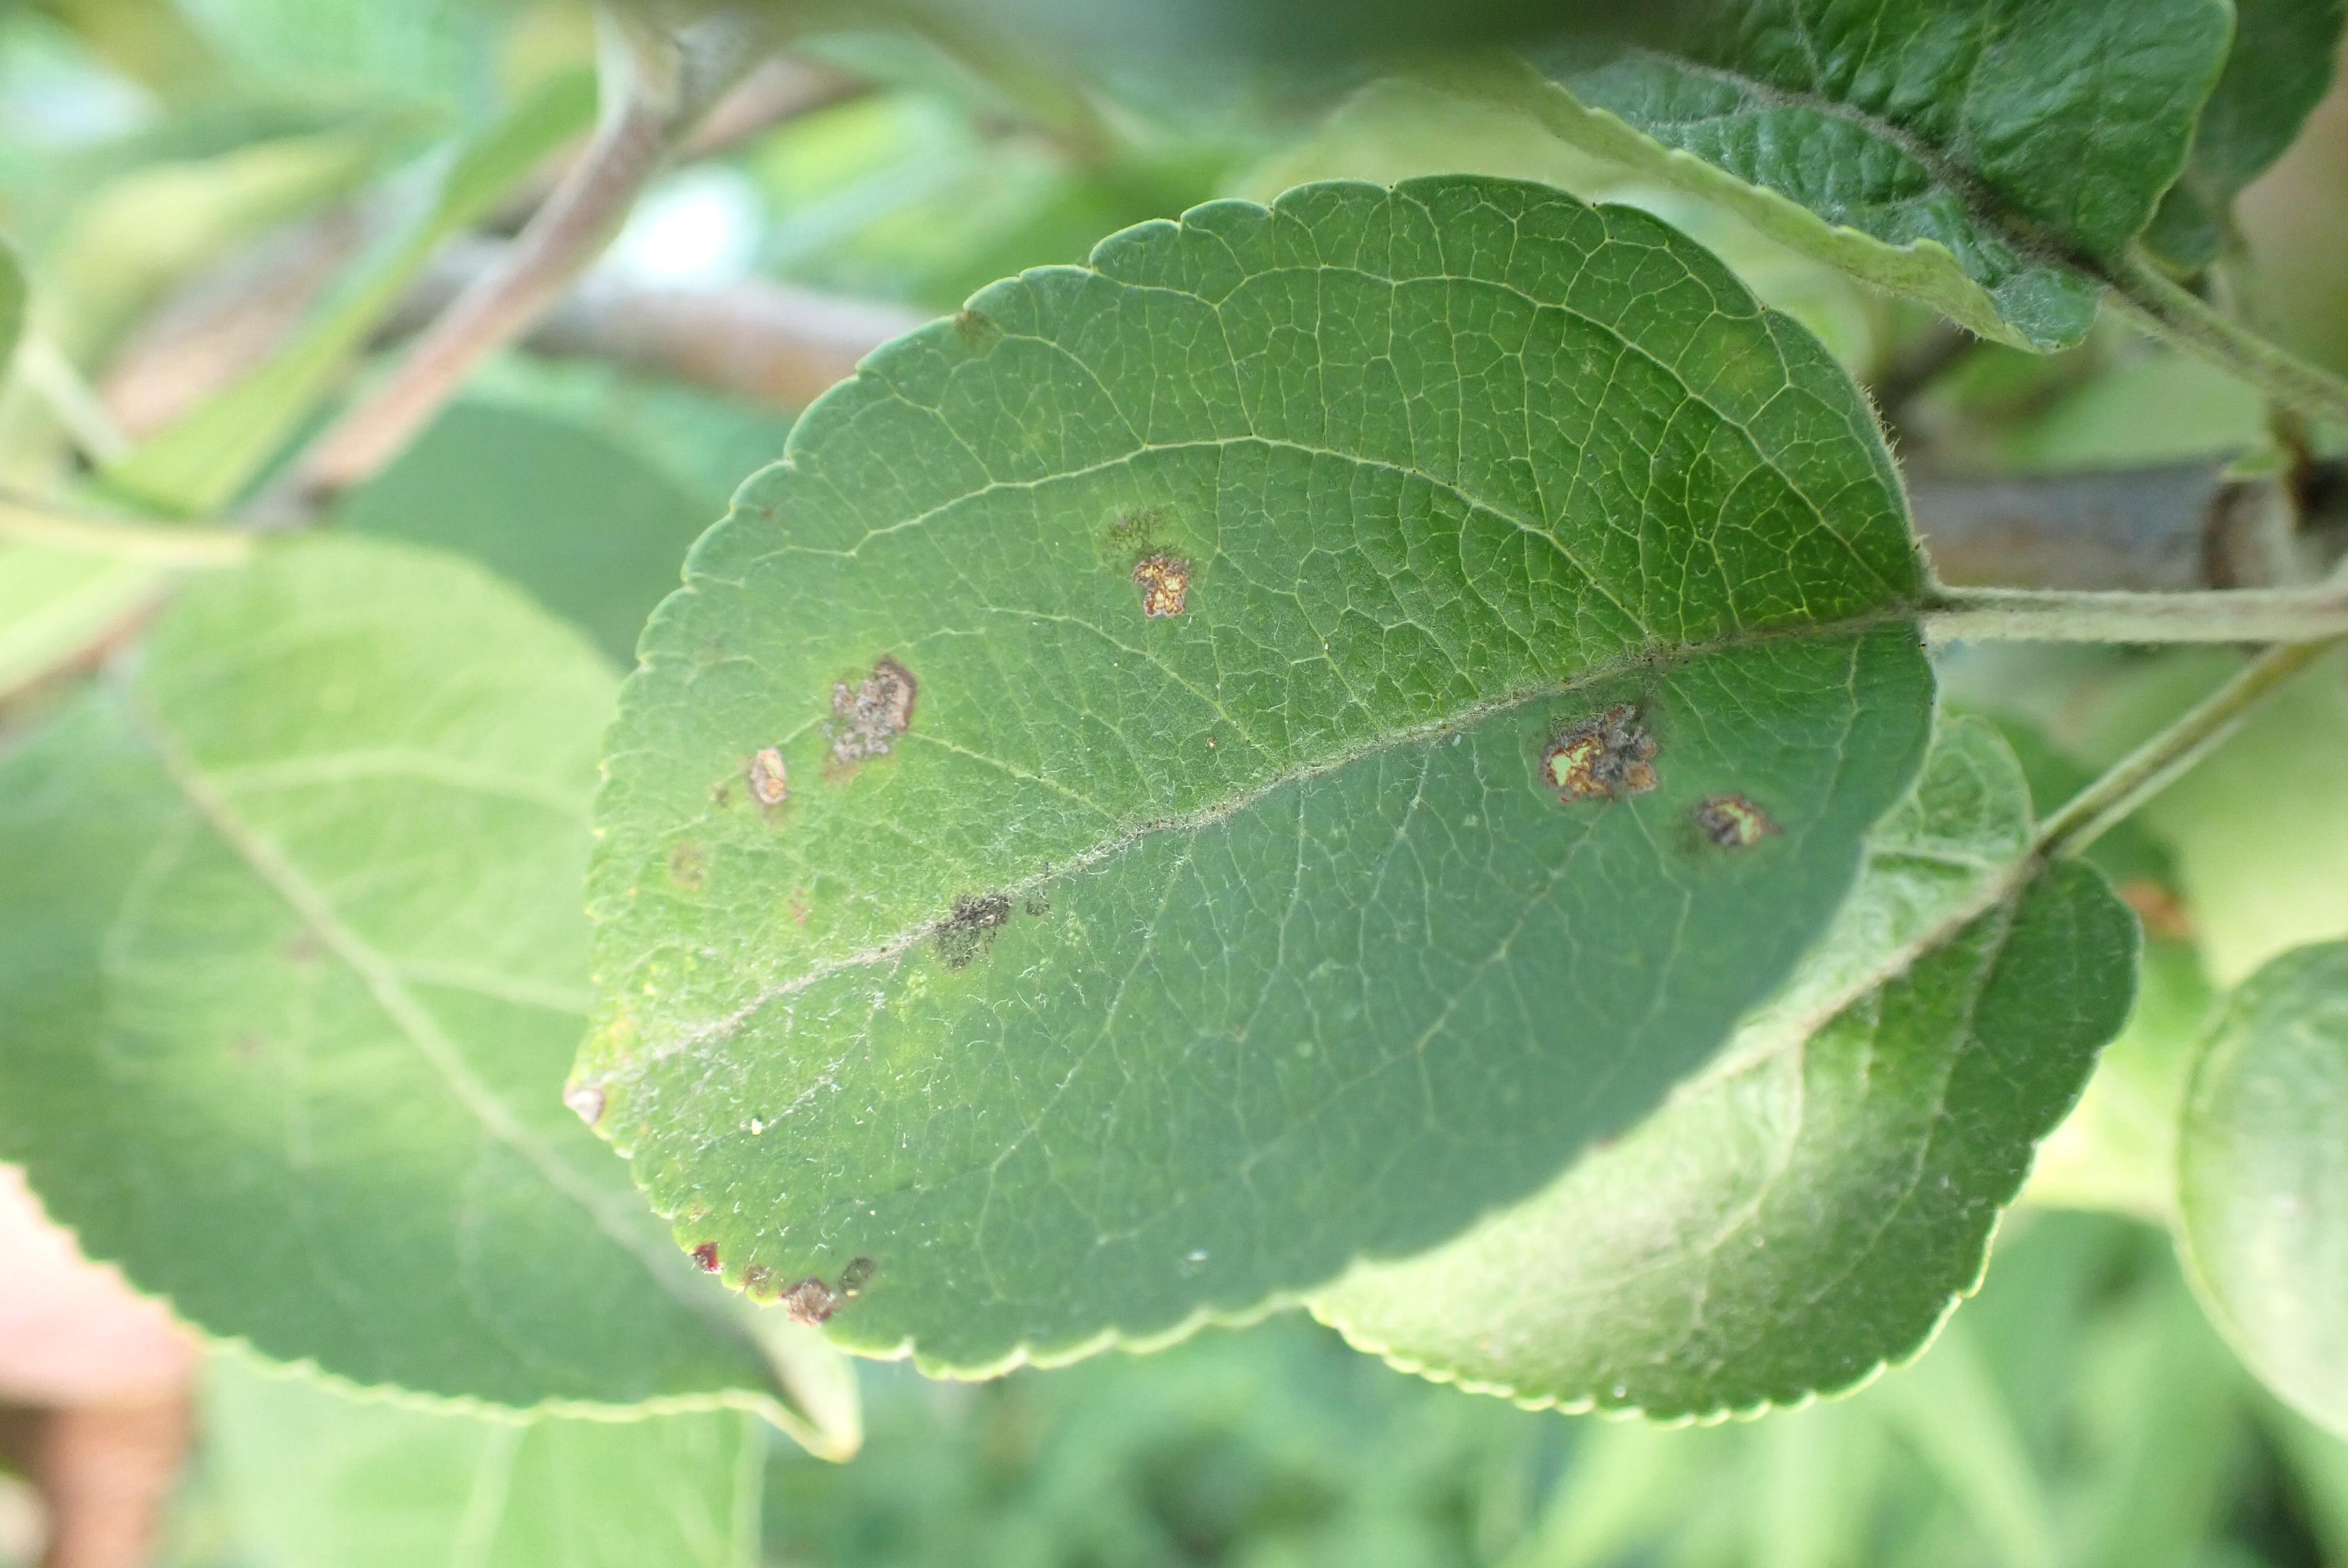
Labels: complex